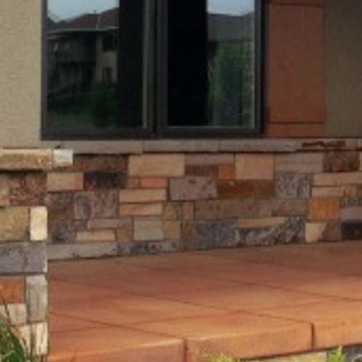
Material: stone